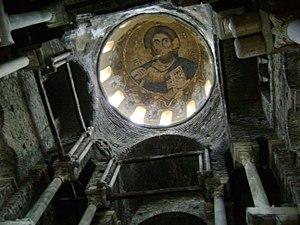
L’église de la Parigoritissa fut fondée au XIIIᵉ siècle et devint le siège du métropolite grec orthodoxe à Arta, capitale de ce qui était alors le despotat d’Épire.